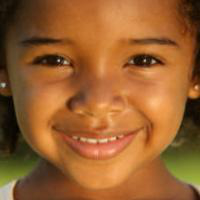
Age group: age 01-10